Sus (genus)

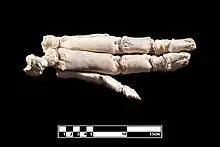
Skeleton of foot

The genus "Sus" is currently thought to contain nine living species. Several extinct species (†) are known from fossils.